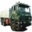
Label: truck